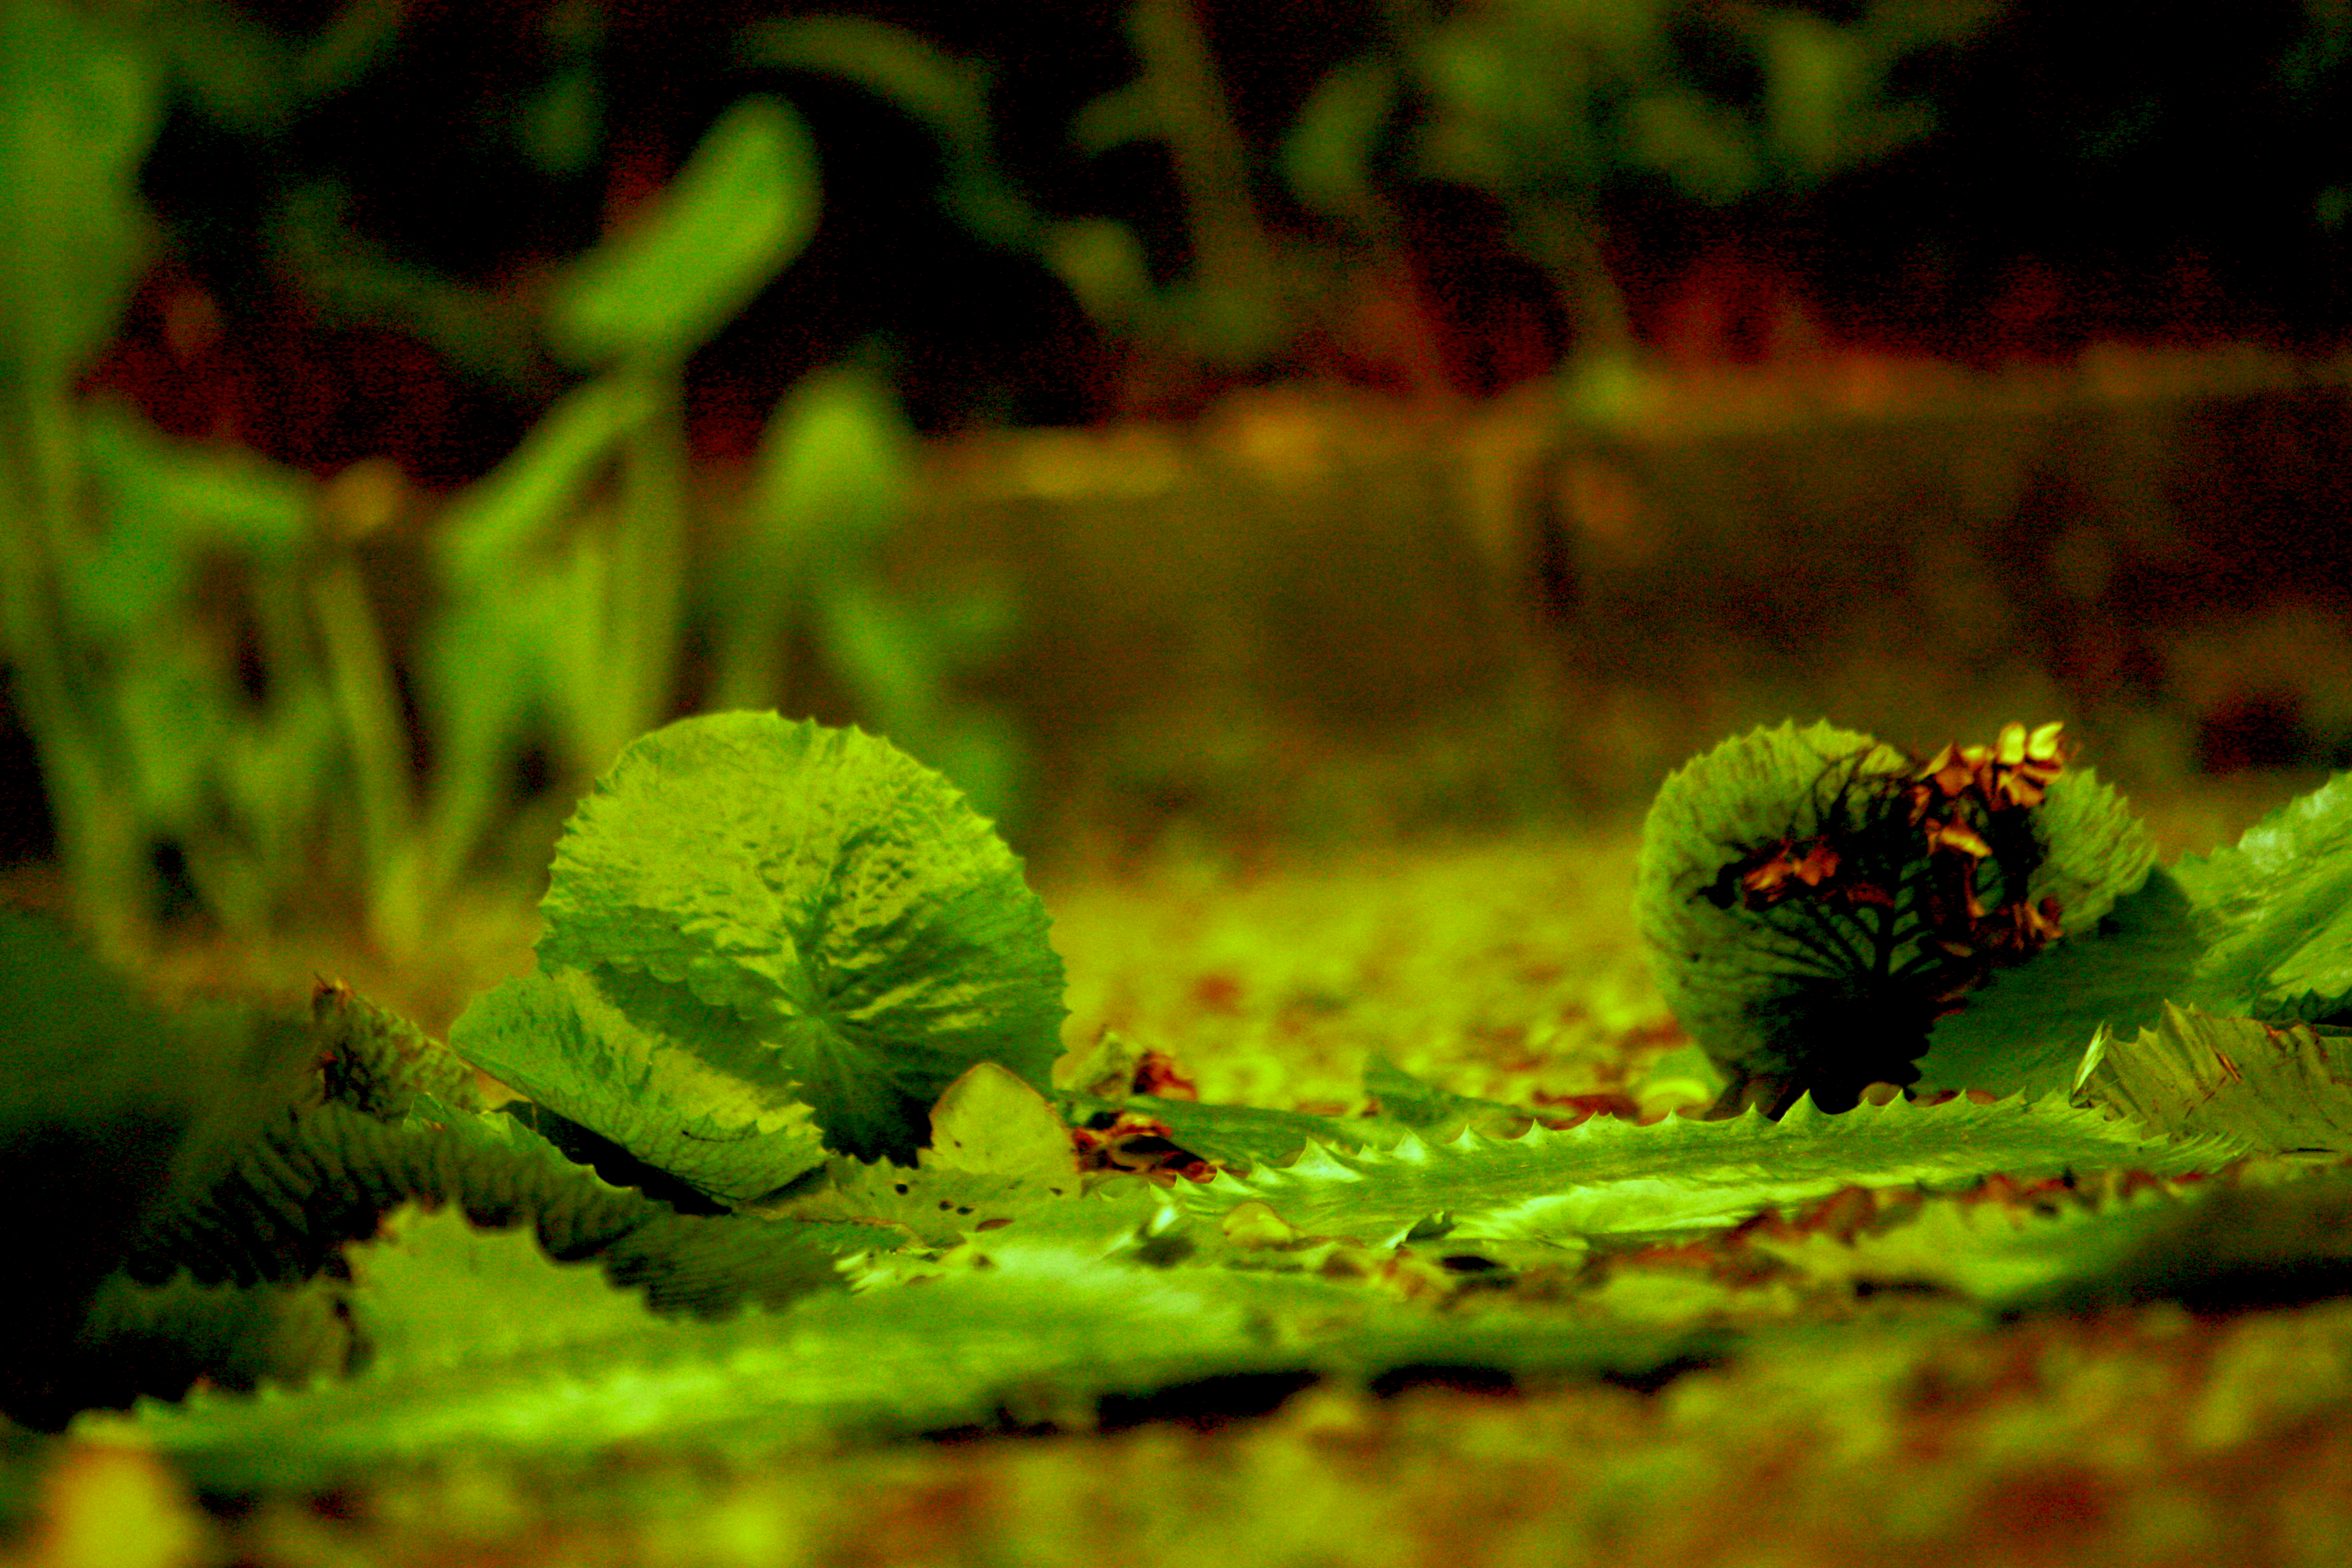
water, nature, forest, plant, leaf, flower, moss, green, jungle, autumn, botany, flora, fauna, vegetation, aquarium, rainforest, plantas, woodland, lago, habitat, praadecasaforte, macro photography, natural environment, land plant, non vascular land plant